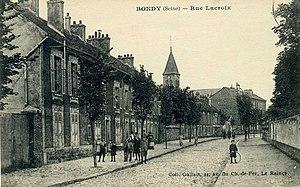
Bondy. Rue Lacroix
La rue Auguste-Polissard, est une voie de communication de Bondy, proche de son centre historique.